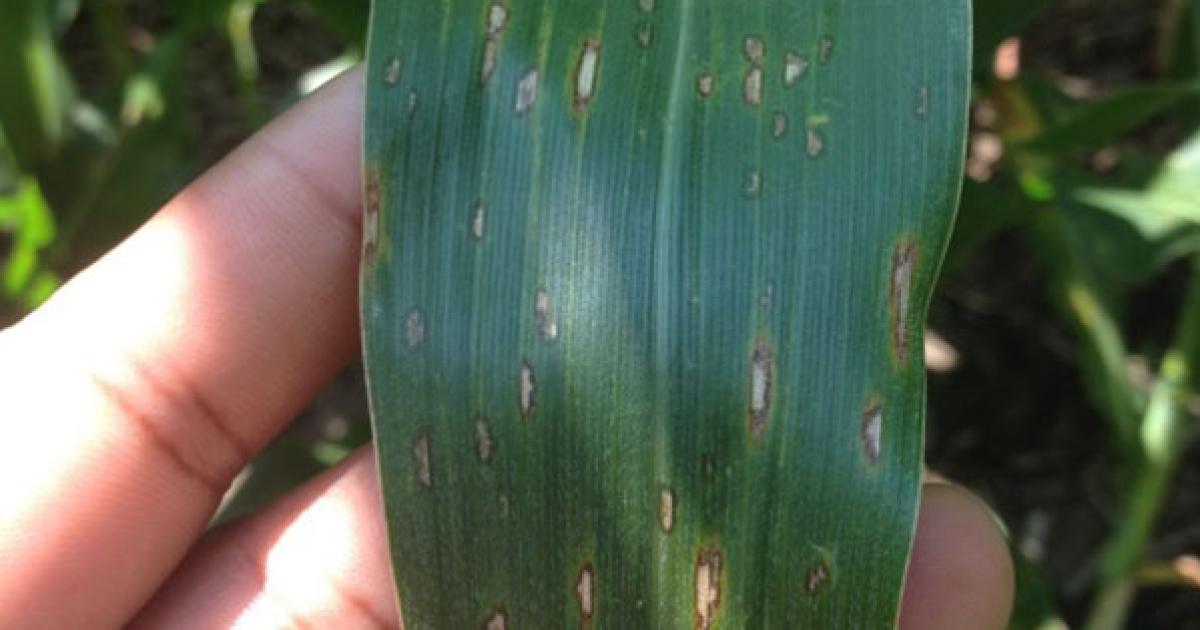
Plant: Corn
Disease: corn gray leaf spot